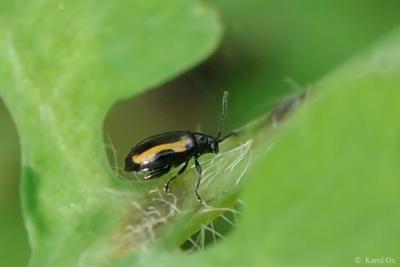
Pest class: striped_flea_beetle